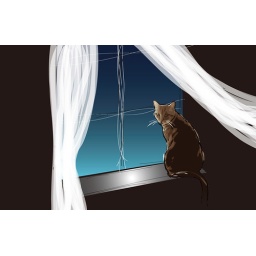
cat beside the window